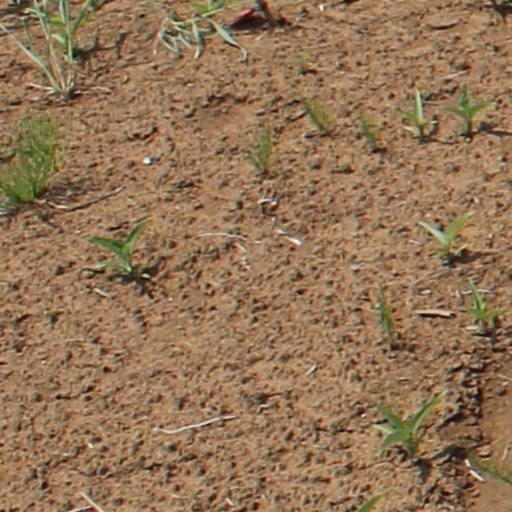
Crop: wheat